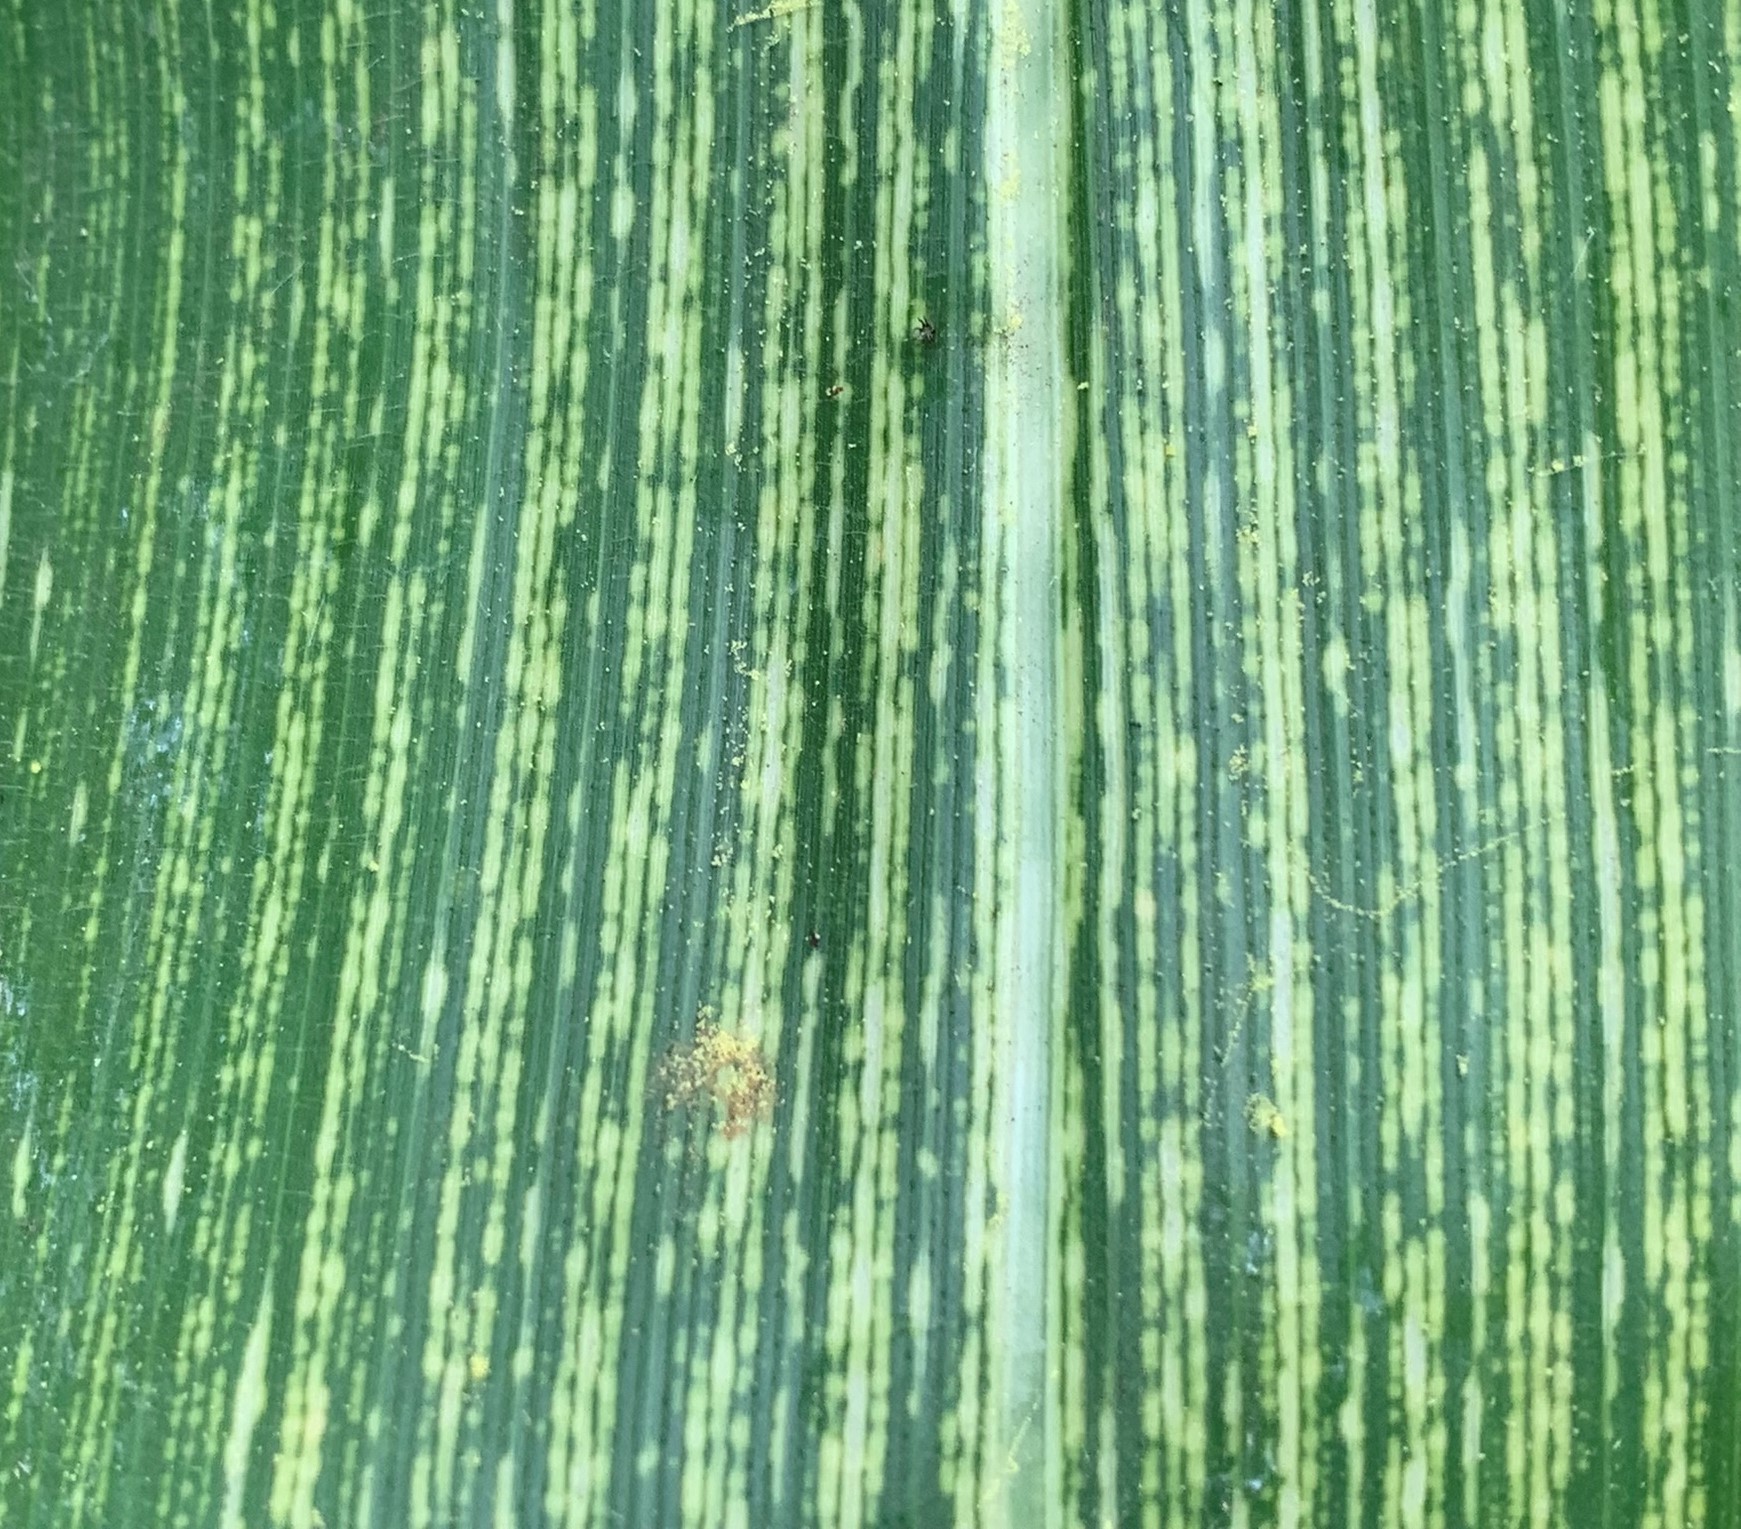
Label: MSV